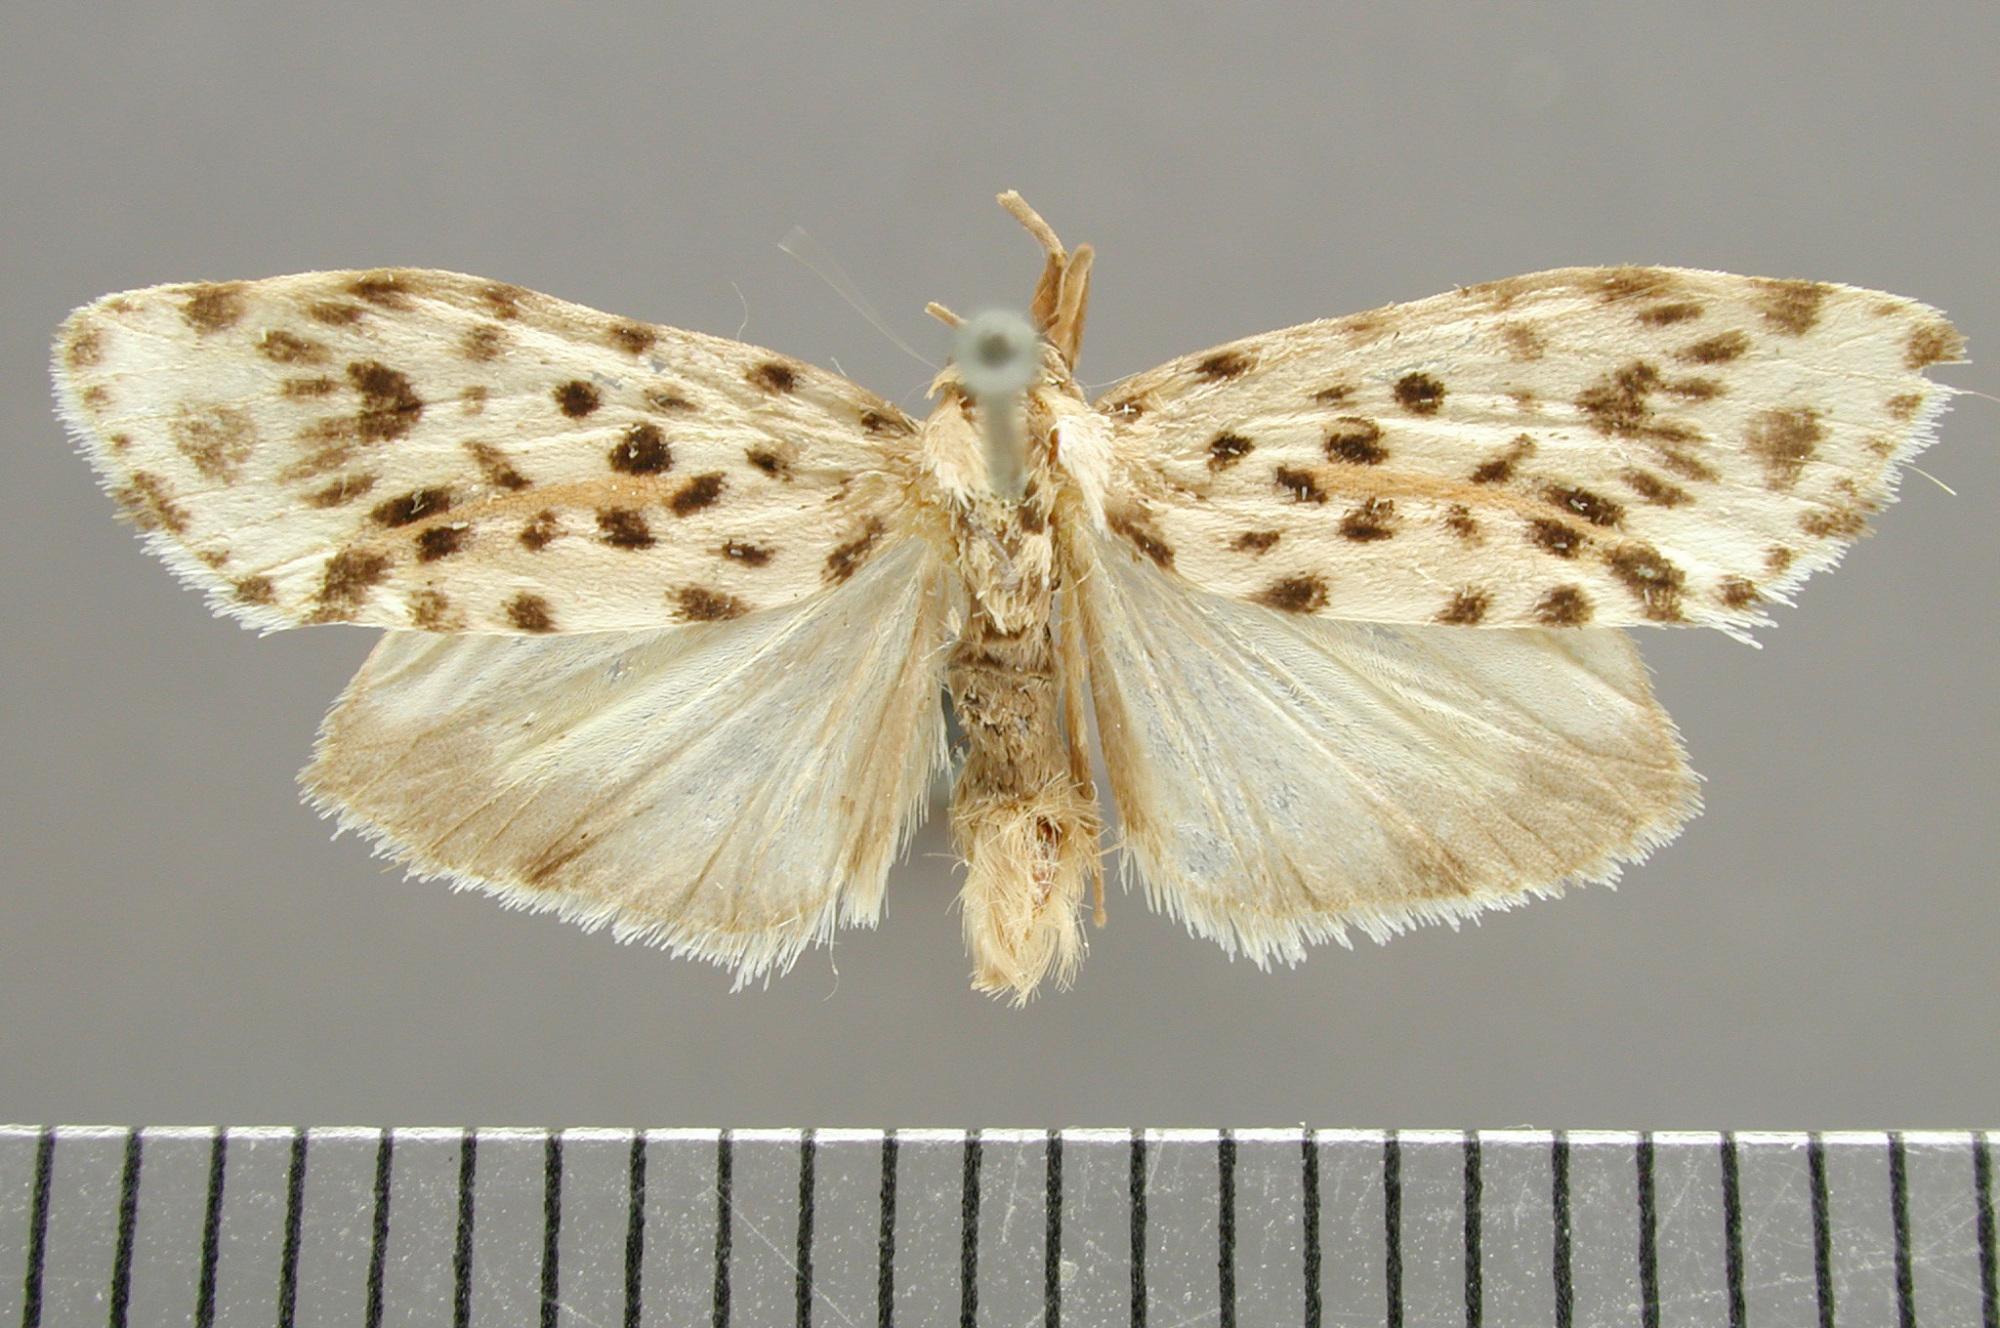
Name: Clemensia leopardina
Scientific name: Clemensia leopardina Schaus, 1911
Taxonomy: Animalia, Arthropoda, Insecta, Lepidoptera, Arctiidae
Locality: Sixola [Sixaola], Costa Rica